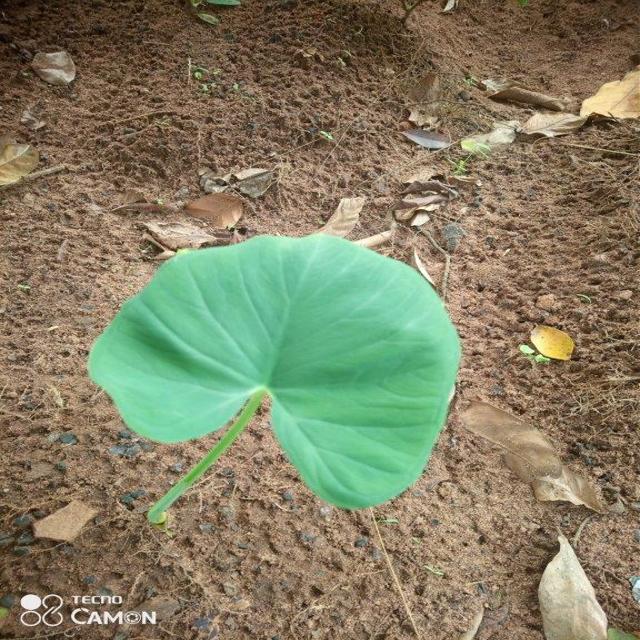
Label: Healthy